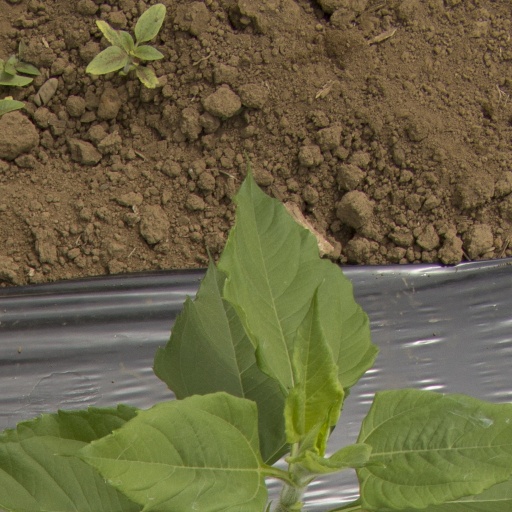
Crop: Jerusalem artichoke